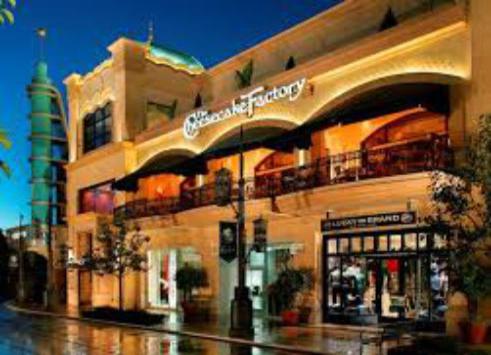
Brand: cheesecake factory
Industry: Food